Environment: real
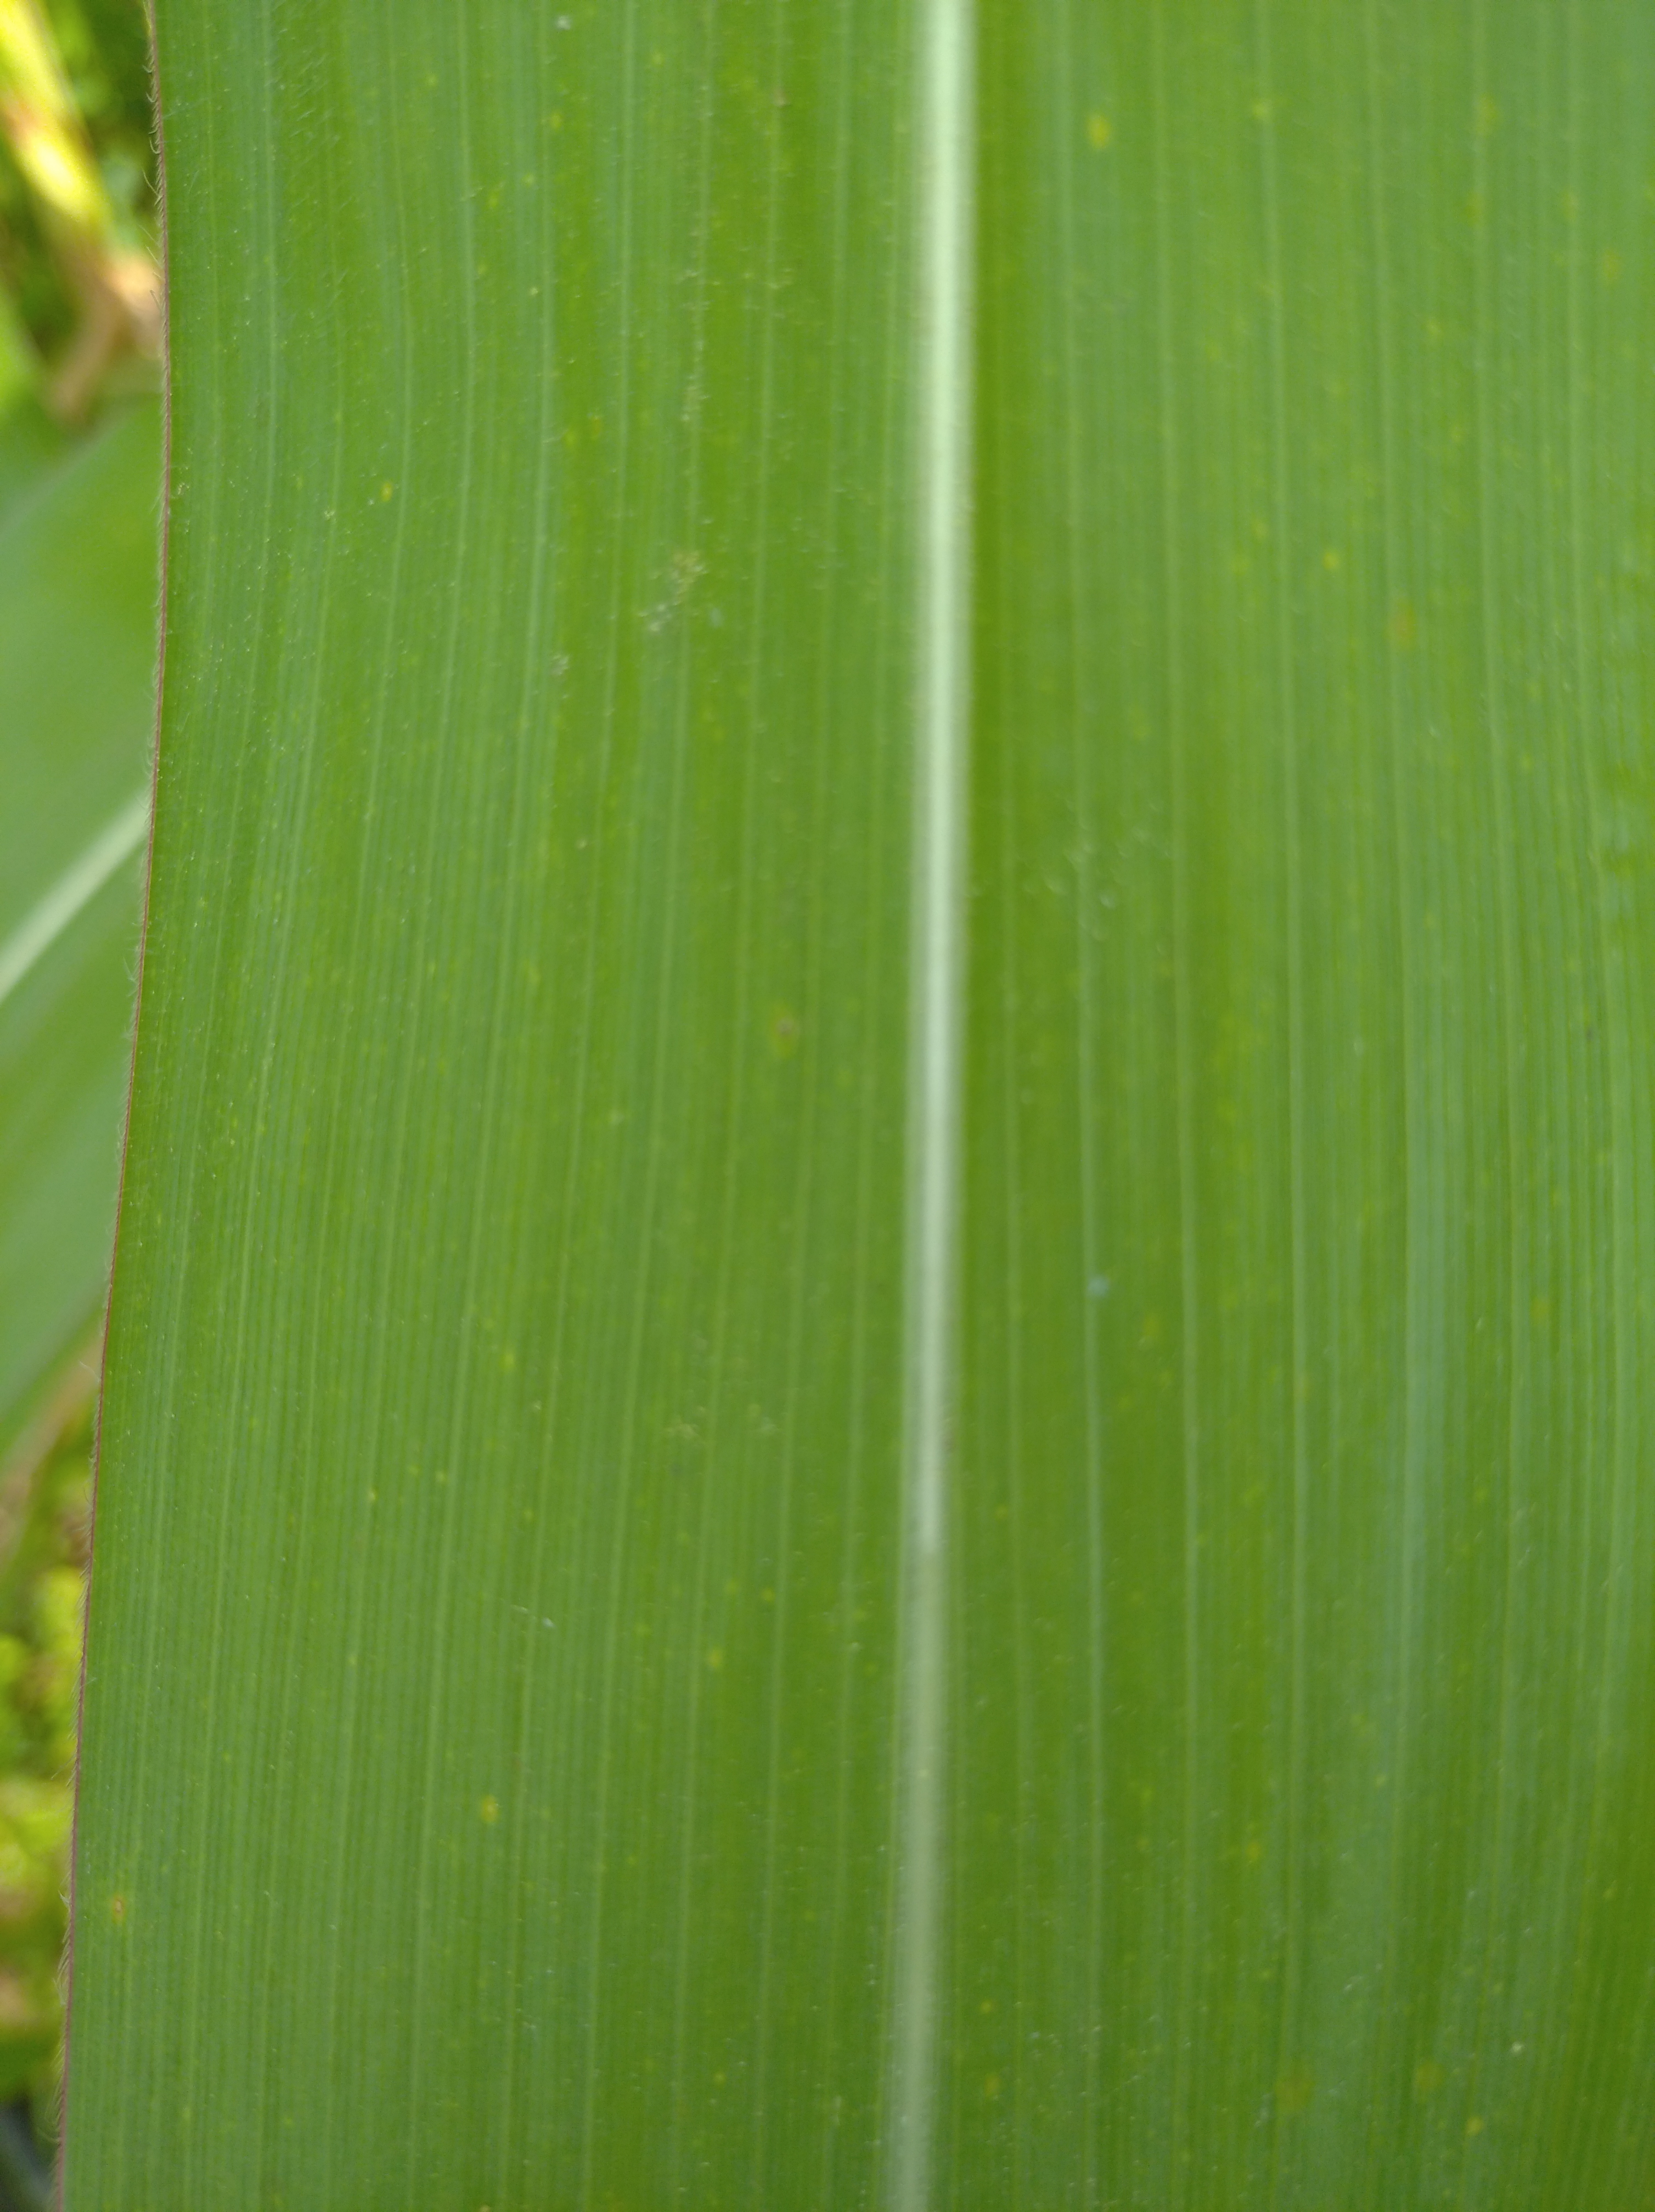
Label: healthy